Valtònyc

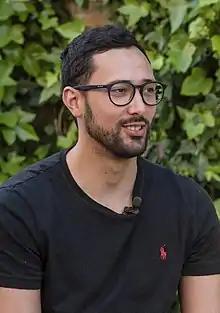

José Miguel Arenas Beltrán (born 18 December 1993), popularly known as Valtònyc, is a Spanish rapper, originally from Mallorca, Spain. He describes himself as an independentist. His lyrics are based on an anti-capitalist, republican and anti-fascist ideology.